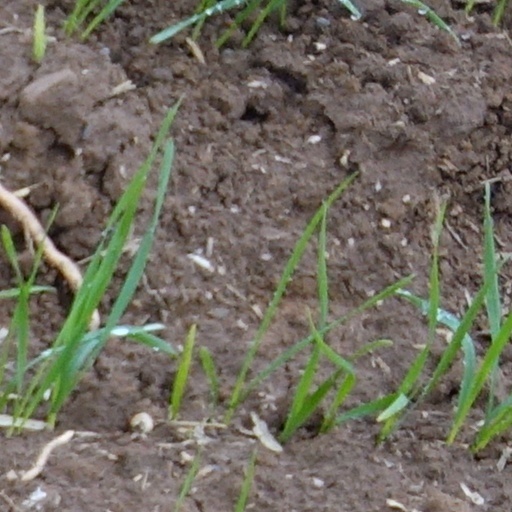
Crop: wheat